Tiger Williams

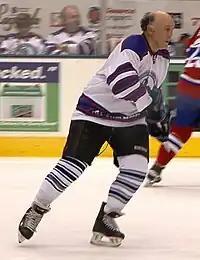
Williams with the 2008 All-Star Legends in Toronto

In 1984 Williams published his autobiography, "Tiger: A Hockey Story", co-written by James Lawton. In 1987, he released a cookbook entitled "Done Like Dinner: Tiger In the Kitchen", co-written with Kasey Wilson. It included many hockey-inspired recipes, including "Habs Tourtière", "Stanley Cup Bars", and "Luc Robitaille's Lasagna Omelette".